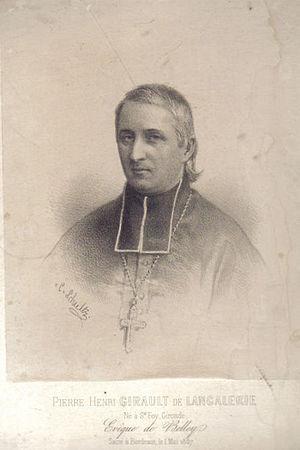
Pierre-Henri Gérault de Langalerie, évêque de Belley puis archevêque d'Auch.
Pierre-Henri Gérault de Langalerie, né le 20 avril 1810 dans une maison sise rue Pasteur à Sainte-Foy-la-Grande et mort le 12 février 1886, est un prélat français, archevêque d'Auch de 1871 jusqu'à sa mort, après avoir été évêque de Belley de 1857 à 1871.
Martin Dumollard, né le 21 avril 1810 à Tramoyes dans l'Ain et mort guillotiné le 8 mars 1862 à Montluel également dans l'Ain, est un journalier français, connu pour avoir agressé et assassiné des domestiques lyonnaises. Les futures victimes sont abordées à Lyon par Dumollard qui leur propose une place attrayante en Côtière de l'Ain. Convaincues, elles finissent par le suivre et, durant leurs pérégrinations à pied, Dumollard les agresse. La totalité des douze agressions ou tentatives d'agressions connues se produisent à la fin des années 1850 et au début des années 1860 jusqu'à celle de Marie Pichon le 28 mai 1861. Il est alors rapidement arrêté, ainsi que sa femme et complice, Marie-Anne Martinet, qui fait recel des effets personnels des domestiques pour son utilisation propre ou pour la revente. Leur procès se déroule du 29 janvier au 1ᵉʳ février 1862 : Martin Dumollard est condamné à mort et son épouse à vingt ans de travaux forcés. Cette affaire, qui précède d'une trentaine d'années celle de Joseph Vacher, a eu un grand retentissement en France ; elle est souvent considérée comme la première affaire de tueur en série en France.